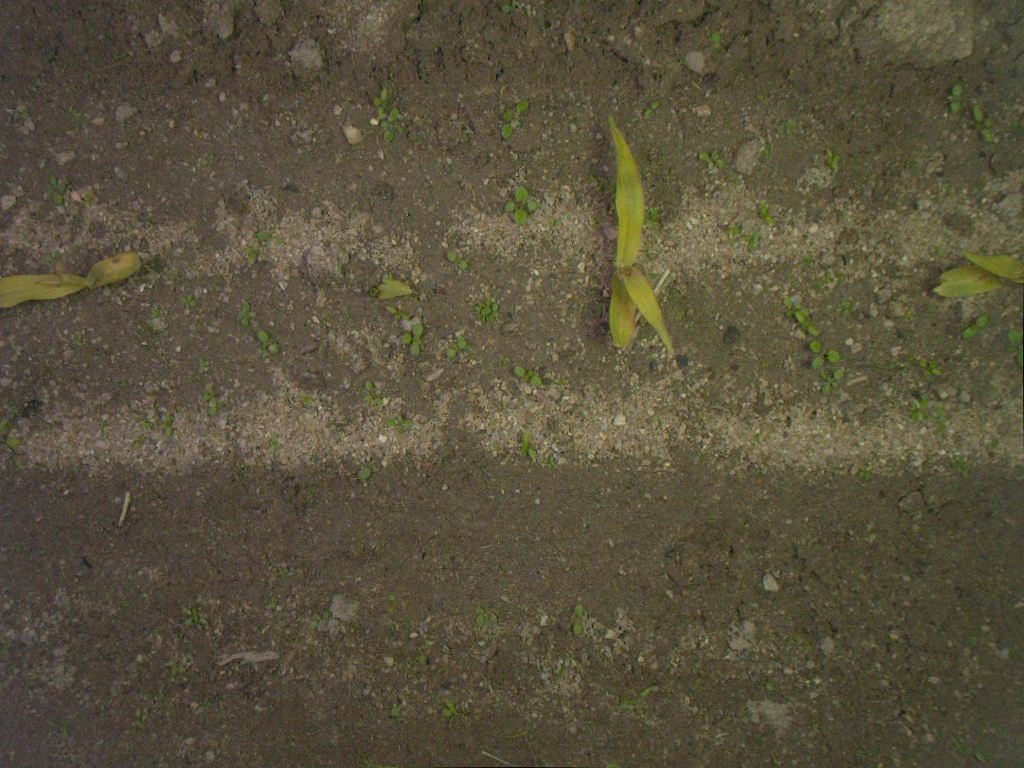
Crop: maize
Objects: maize, maize